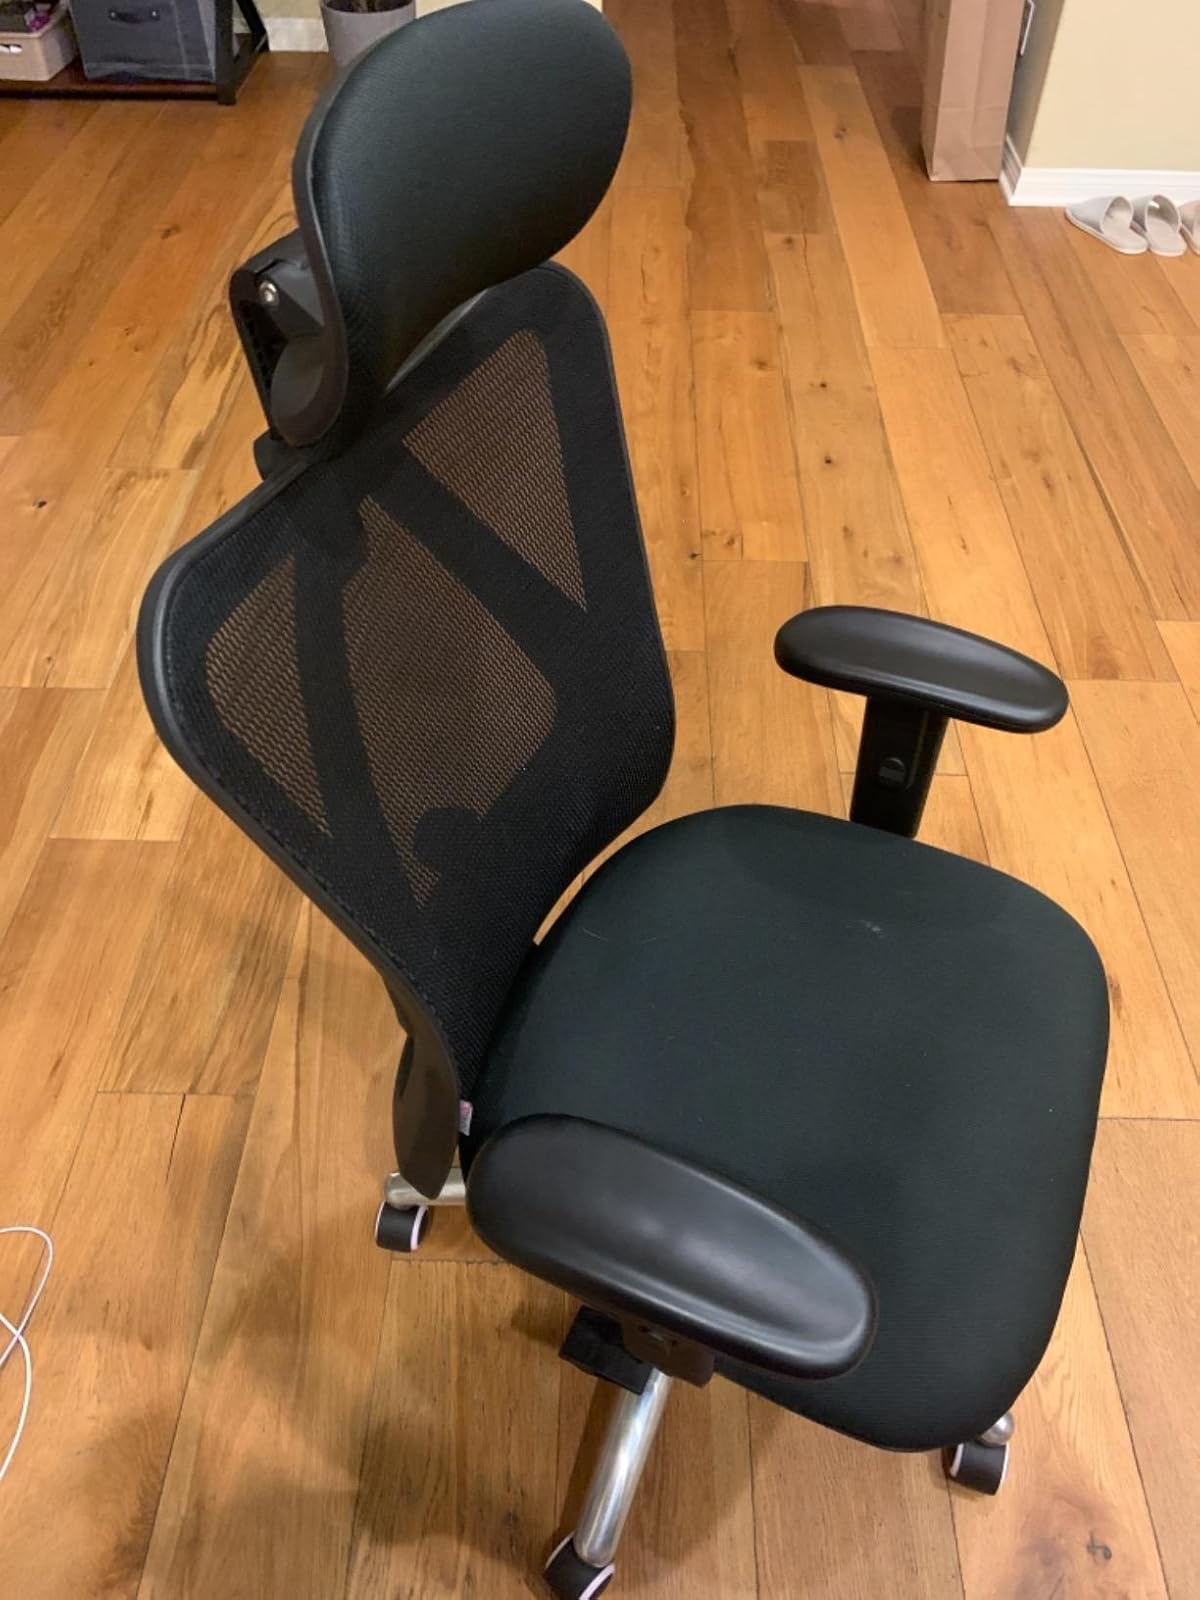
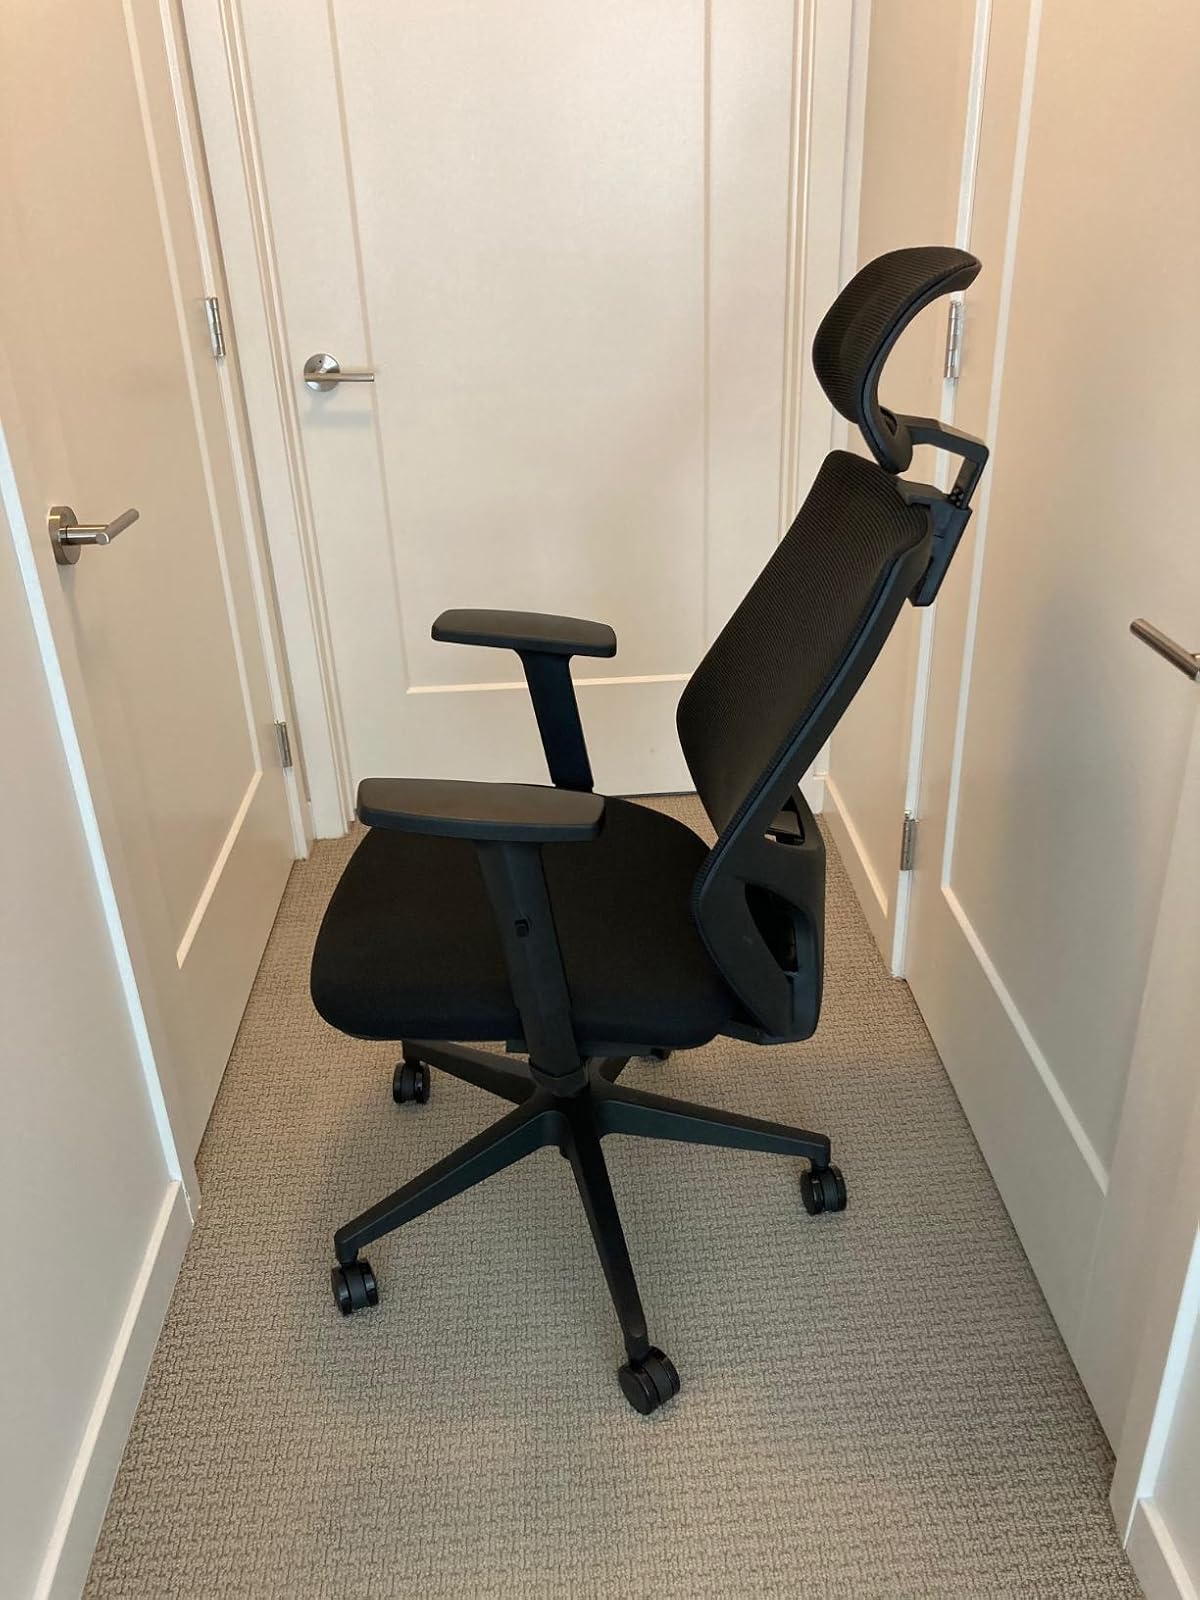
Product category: items_chair
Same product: no